Drive-through

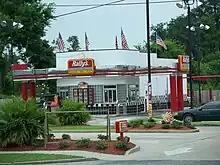
Some fast food chains, such as this Rally's located near New Orleans, Louisiana, have two drive-throughs.

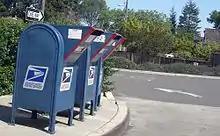
Drive-through mailboxes in Los Altos, California, United States

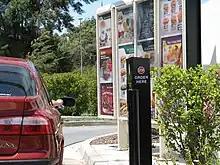
A typical Australian McDonald's drive-through with speaker

A drive-through or drive-thru (a sensational spelling of the word through), is a type of take-out service provided by a business that allows customers to purchase products (or use the service provided by the business) without leaving their cars. The format was pioneered in the United States in the 1930s, and has since spread to other countries.